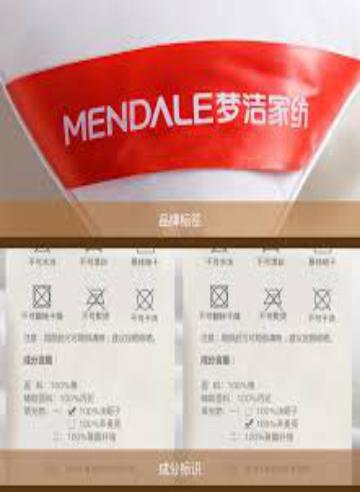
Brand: meng jie-1
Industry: Necessities